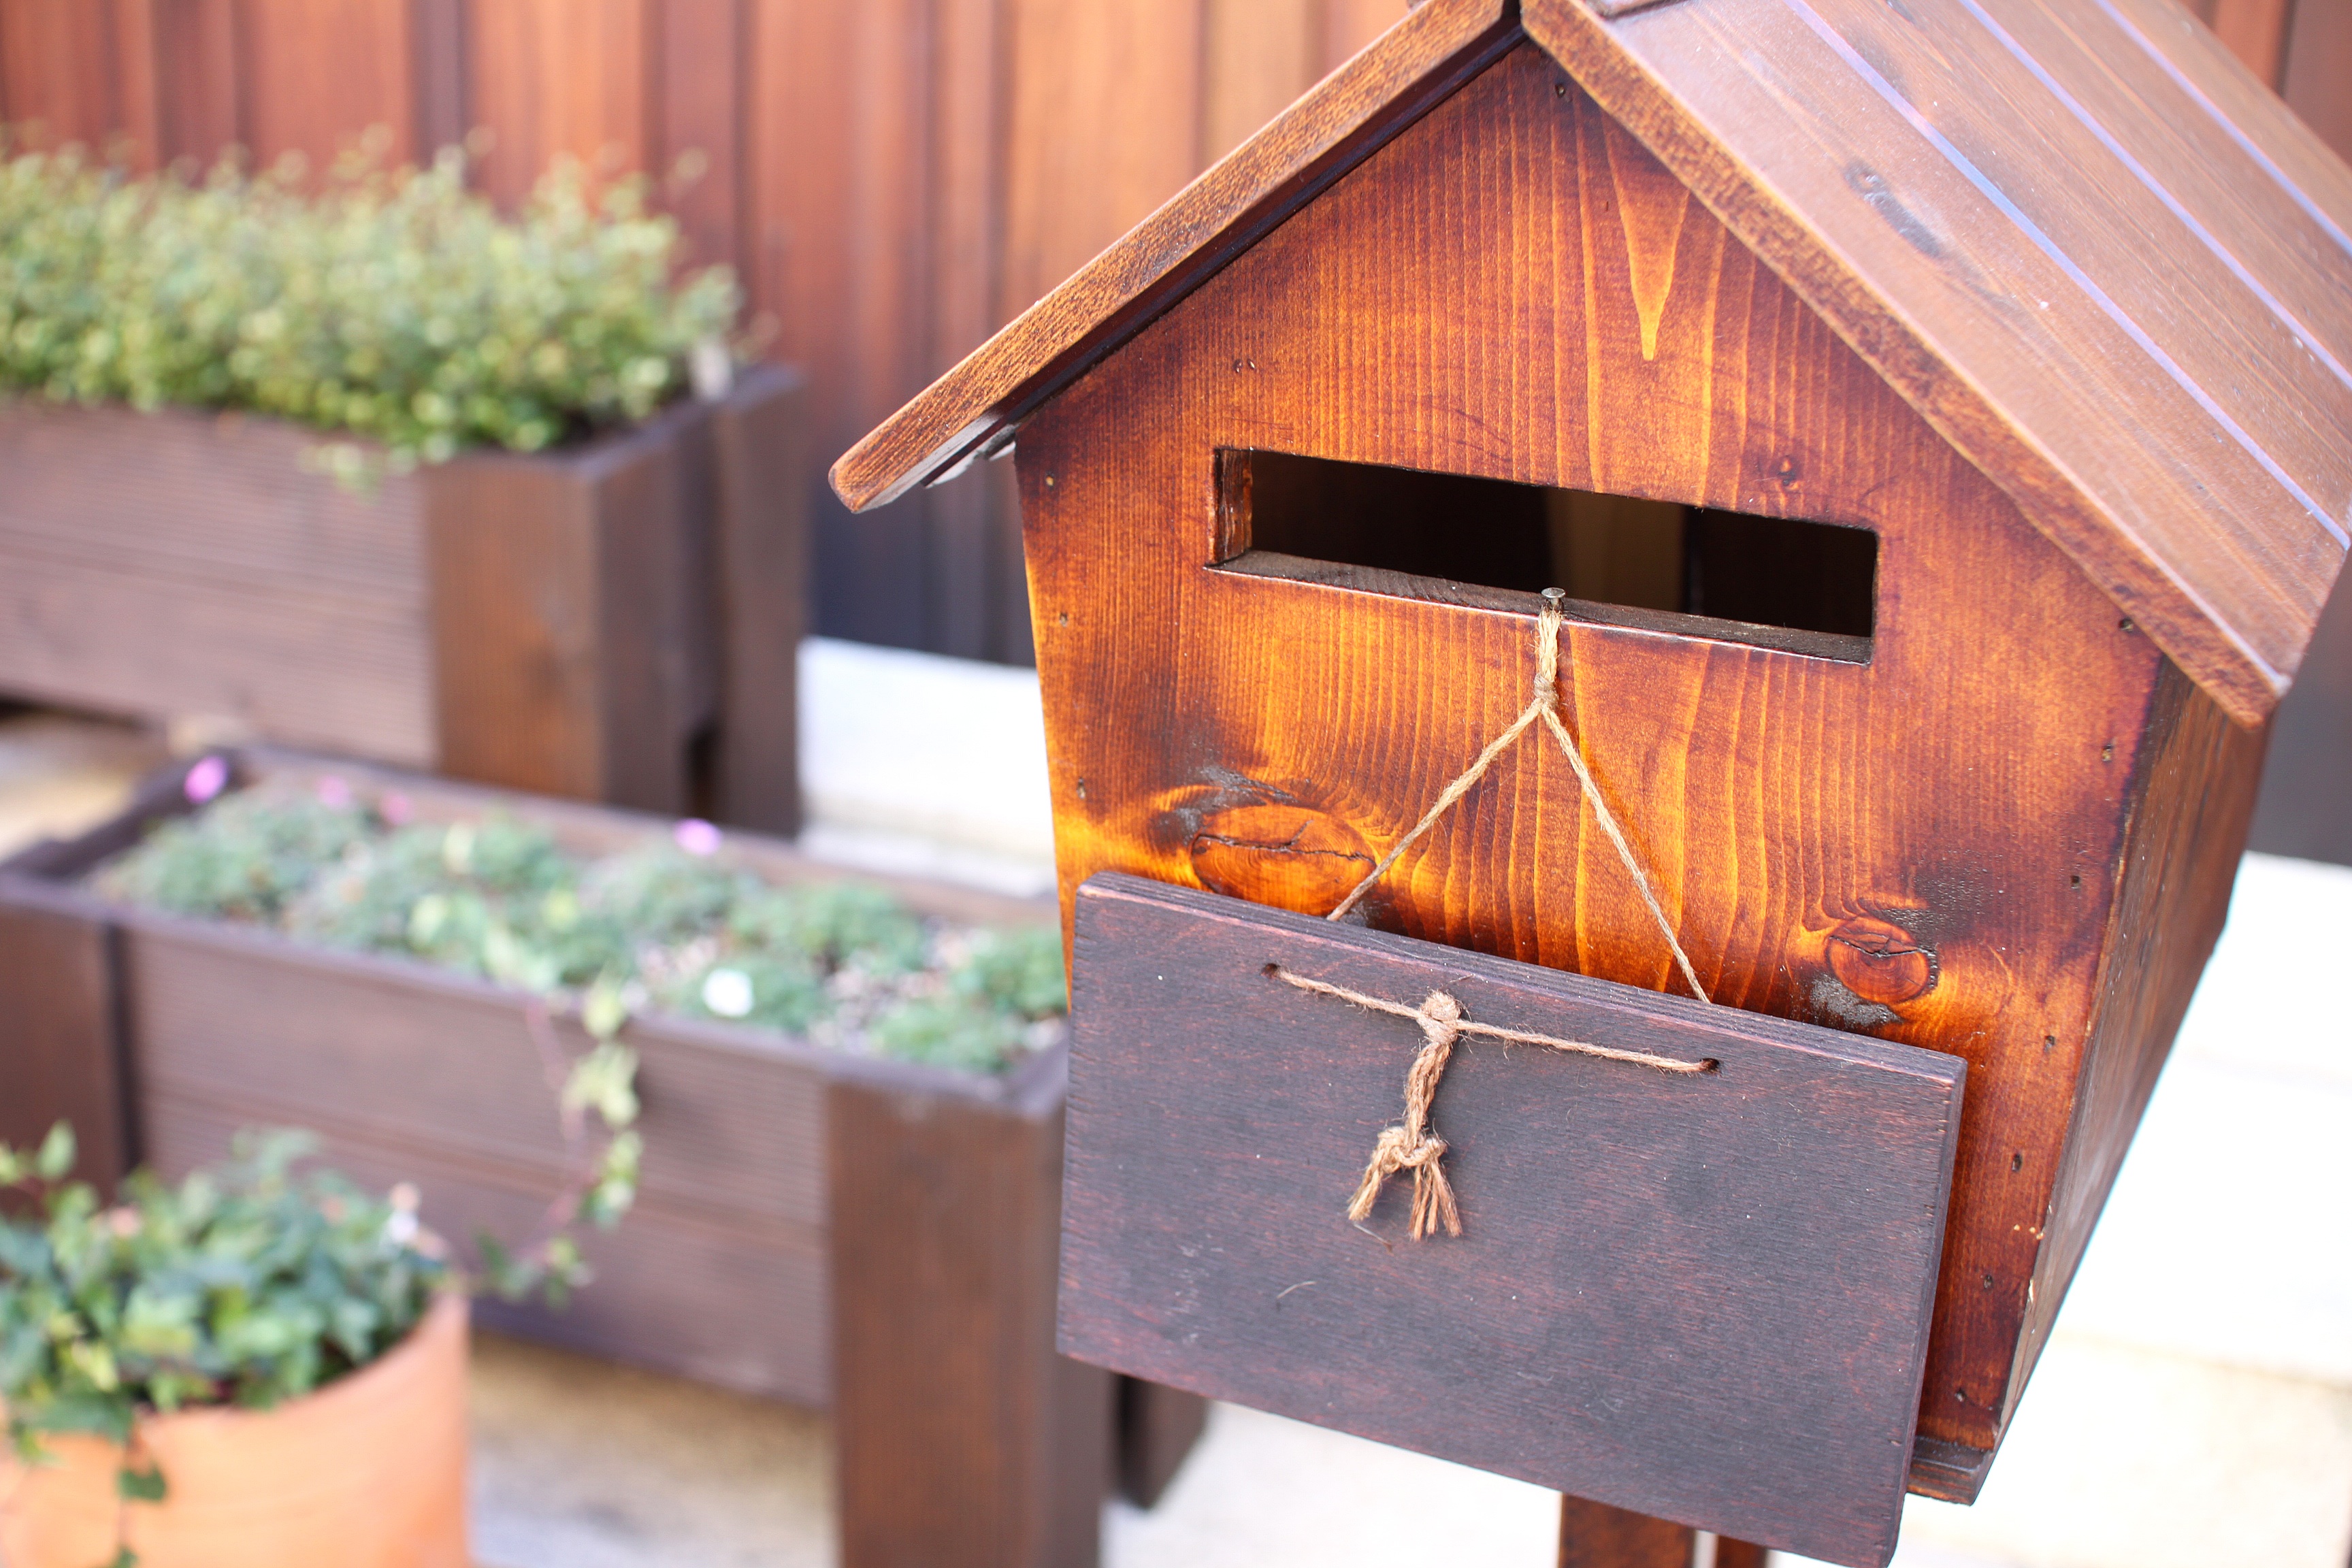
wood, lighting, man made object